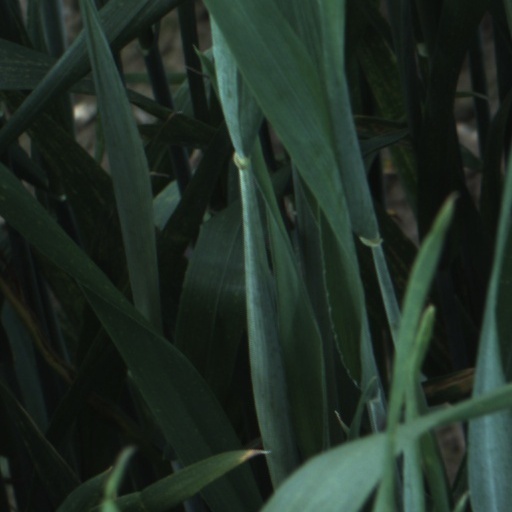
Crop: wheat